Islamic calendar

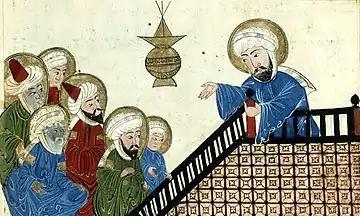
Illustration of Muhammad prohibiting Nasī'. Found in an illustrated copy of Al-Biruni's "The Remaining Signs of Past Centuries" (17th-century copy of an early 14th-century Ilkhanid manuscript).

Nasi' is interpreted to signify either the postponement of the pre-Islamic month of Hajj, or the (also pre-Islamic) practice of intercalation periodic insertion of an additional month to reset the calendar into accordance with the seasons.